2-10-2

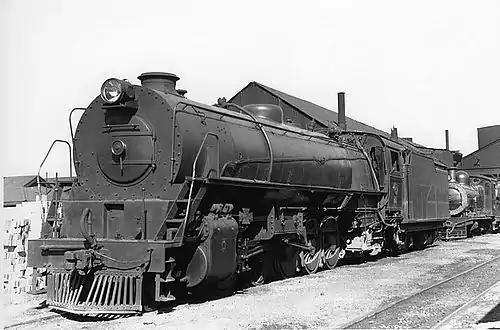
SAR Class 18

Twenty-five OKz32 2-10-2 tank locomotives were built by H. Cegielski – Poznań and delivered to PKP between 1934 and 1936. They were used mainly to work passenger trains between Kraków and Zakopane, a difficult railway line, steep in places, with many sharp curves, and requiring three direction changes. One has been preserved in working condition.